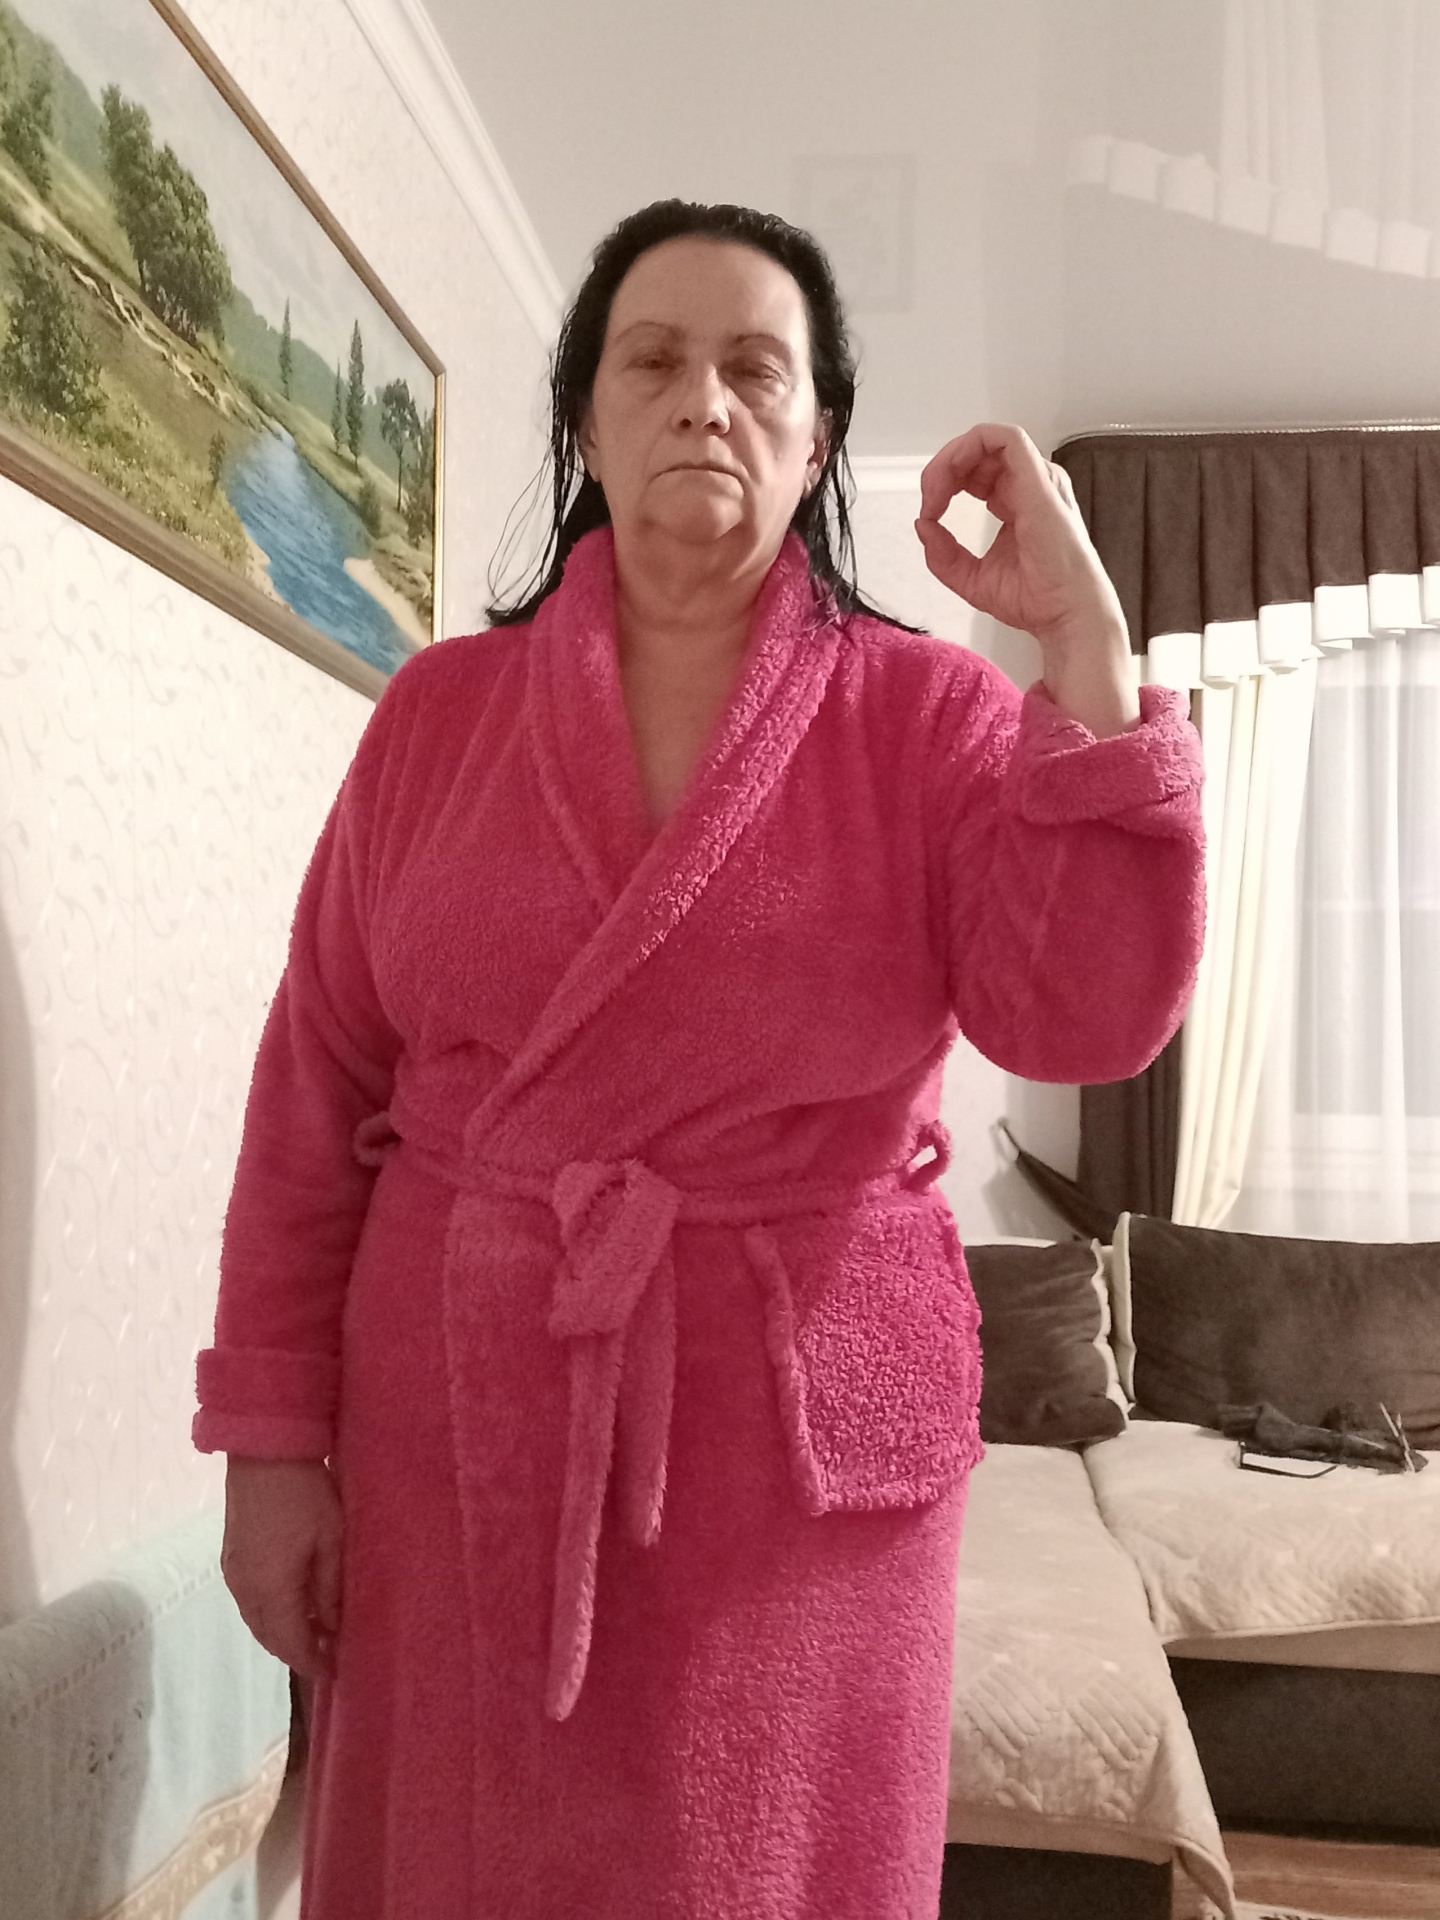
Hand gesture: grip